26th Infantry Regiment (United States)

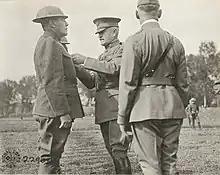
General John J. Pershing pinning the Distinguished Service Cross (DSC) on Lieutenant Colonel J. M. Cullison, commander of the 26th Infantry Regiment, 1st Division, France, September 7, 1918. Pictured with his back towards the camera is Major General Charles P. Summerall, the 1st Division's commander.

After returning to the same location for another tour of duty (a habit the Blue Spaders would keep for the entire century), the regiment fought off Mexican bandits and settled disputes in the Indian Territory, until it was selected as one of only four Regular Army infantry regiments deemed fit for immediate combat to form the 1st Expeditionary Division (later redesignated the 1st Division) in June 1917, shortly after the American entry into World War I. Thus began the regiment's long association with the "Big Red One".